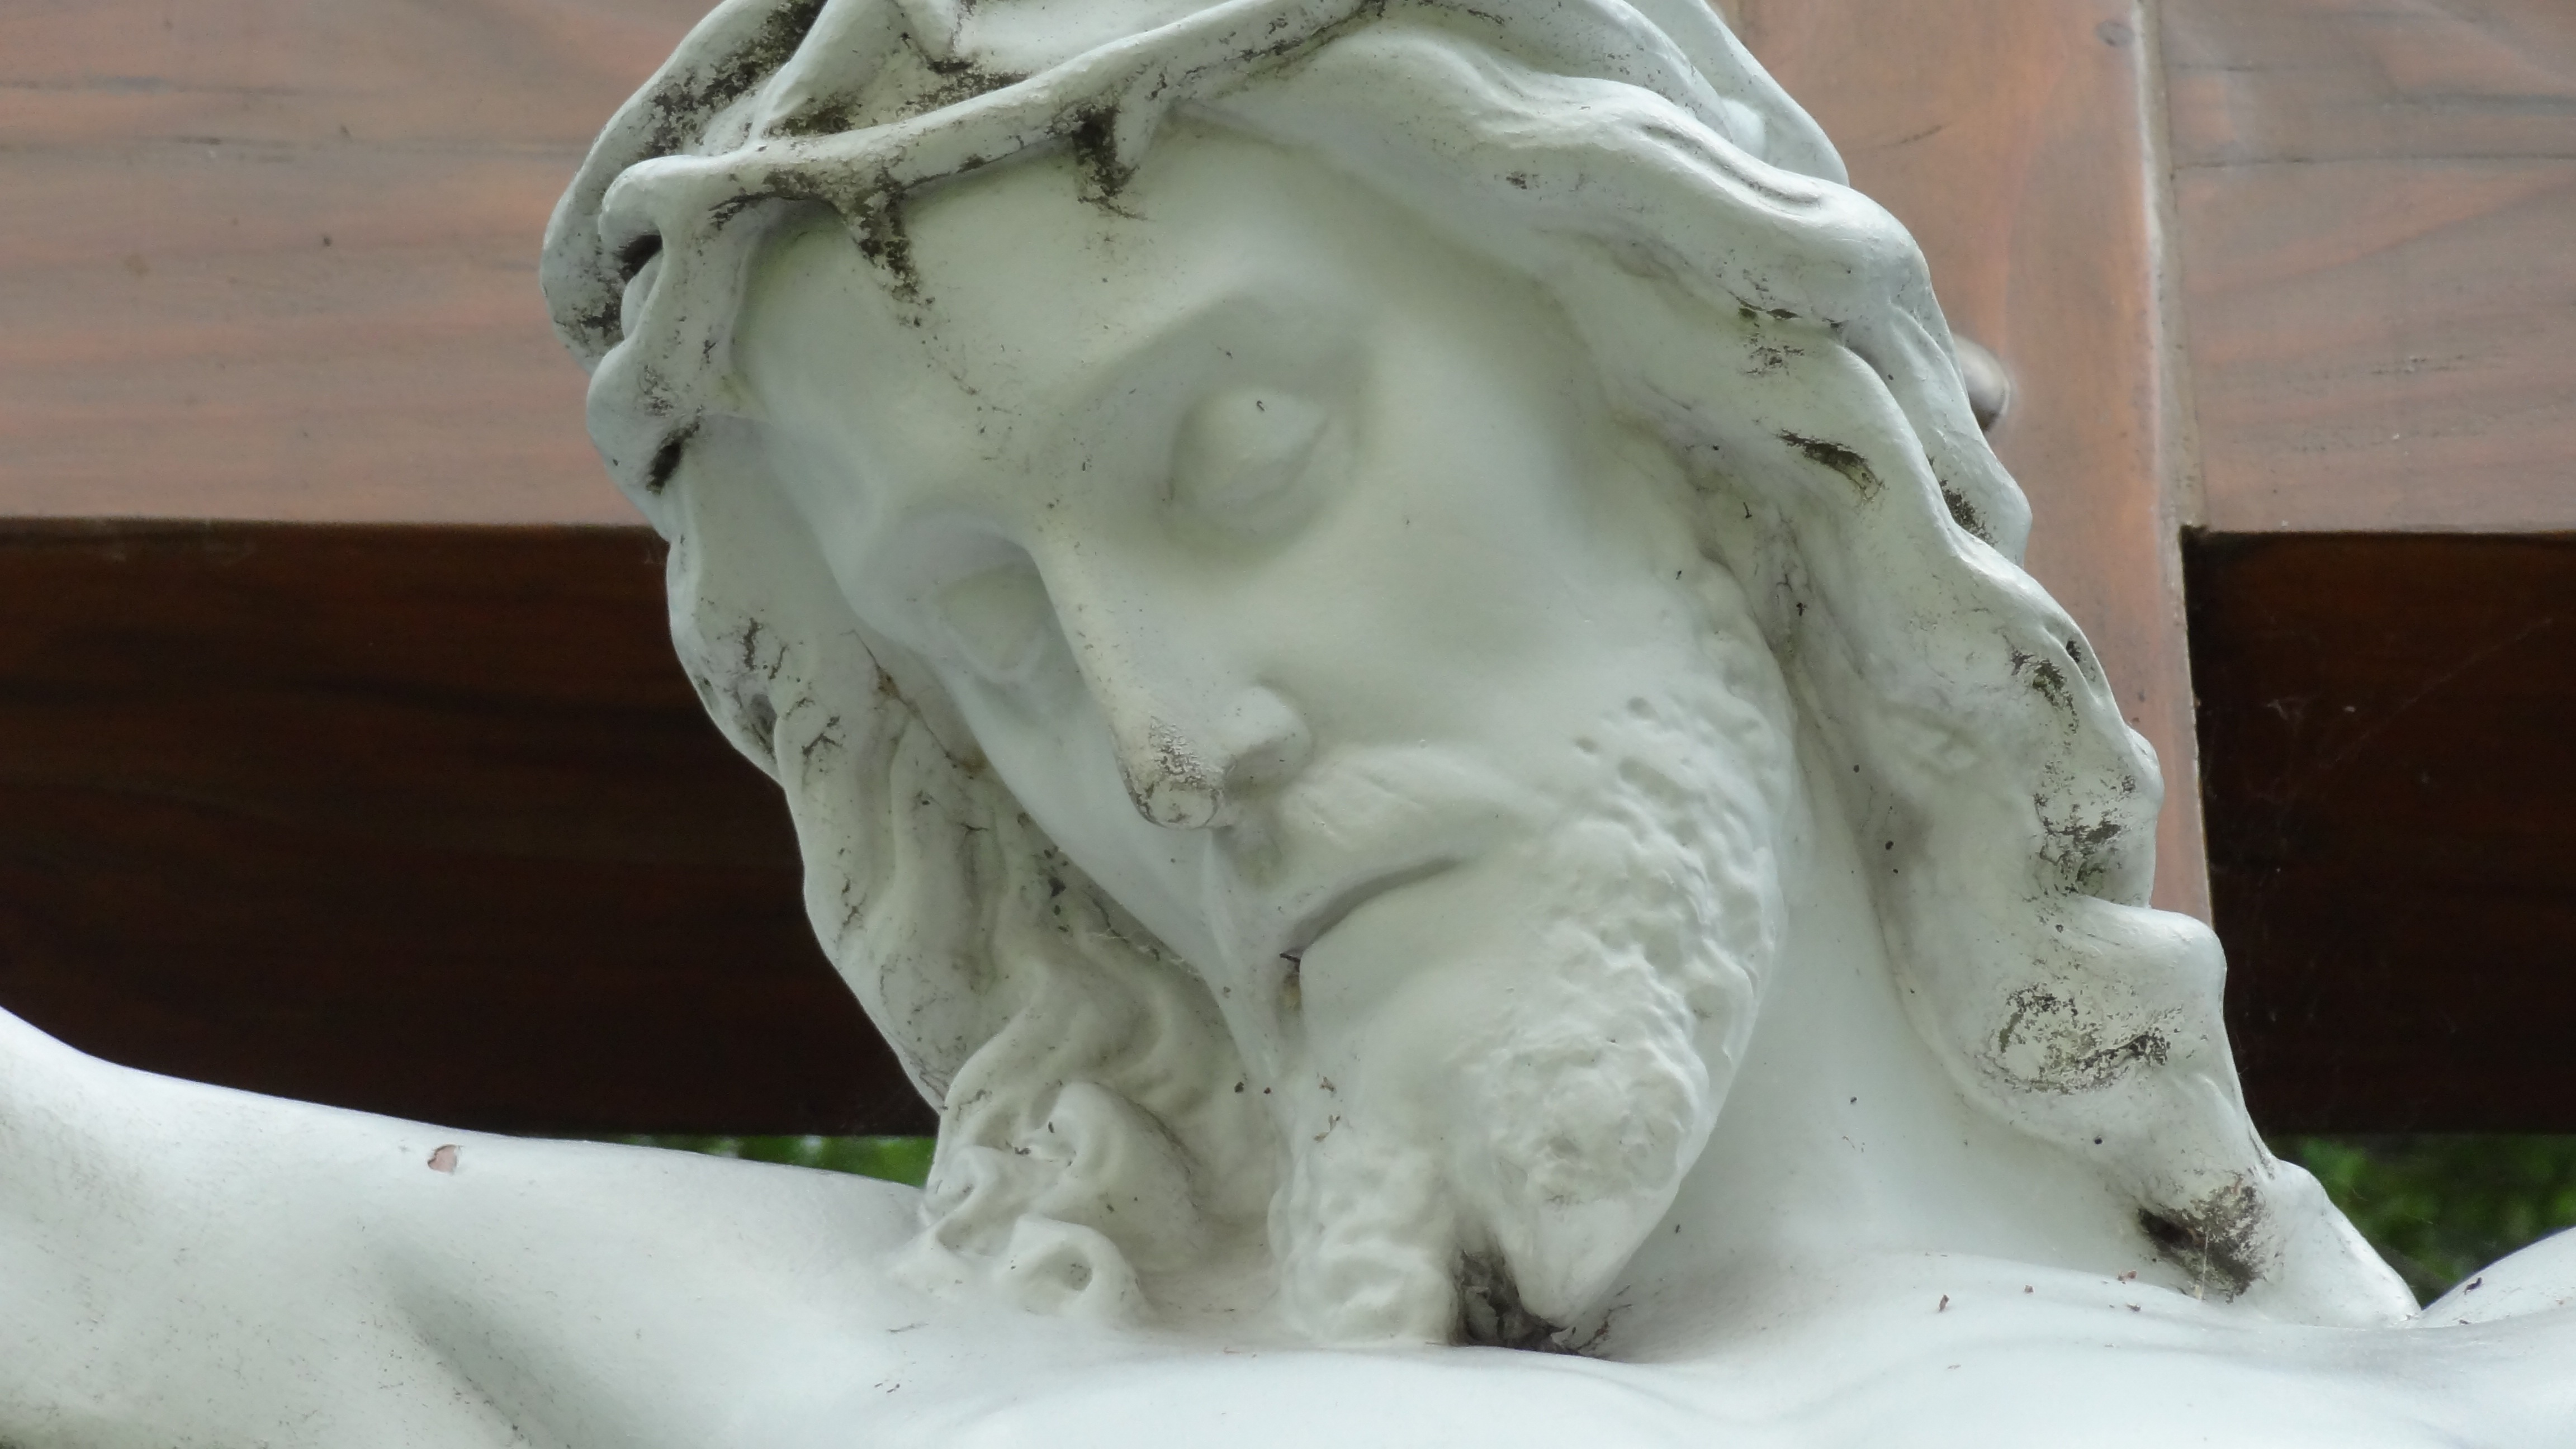
white, monument, statue, church, material, sculpture, christ, art, christianity, holy, carving, god, stone carving